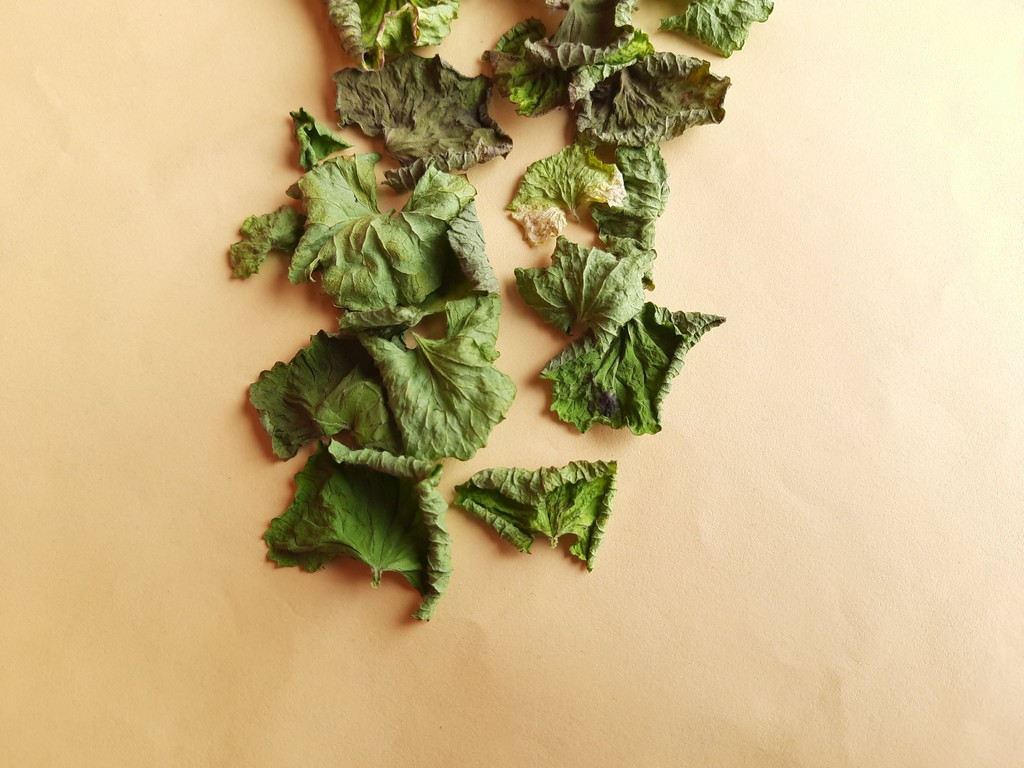
Label: Dried